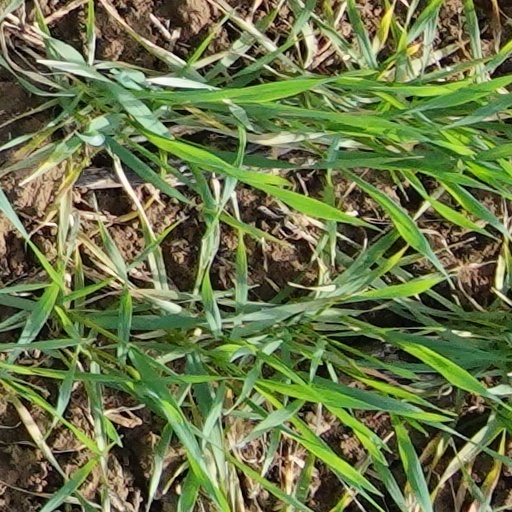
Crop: wheat